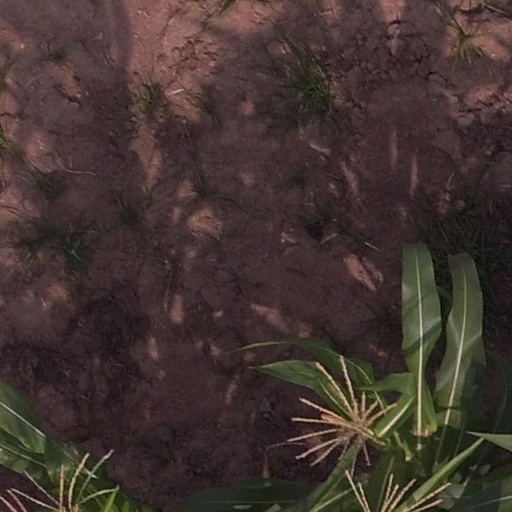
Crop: maize; corn